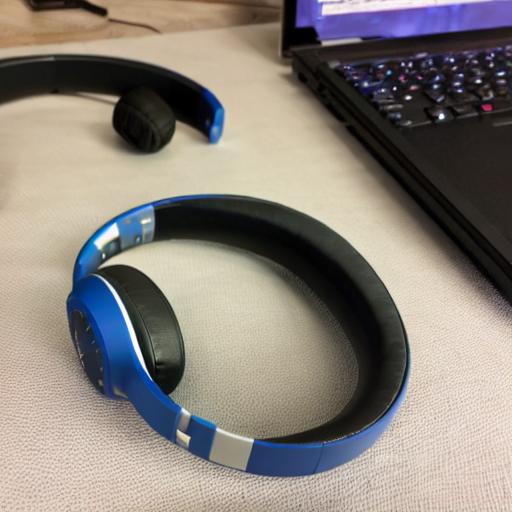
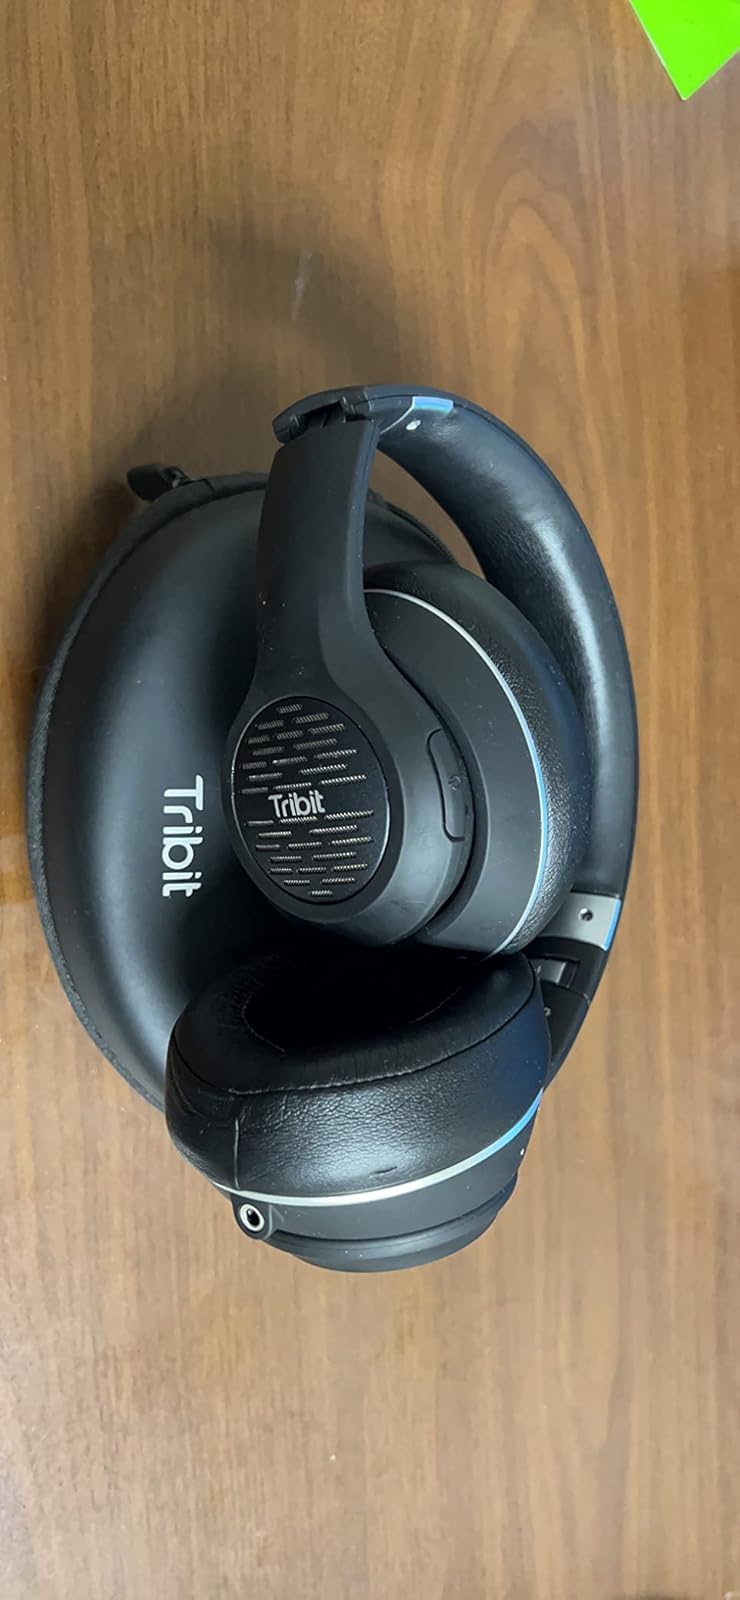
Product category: headphones
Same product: no